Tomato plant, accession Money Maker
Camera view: tilt-top (135 deg); turntable rotation: 180 degrees
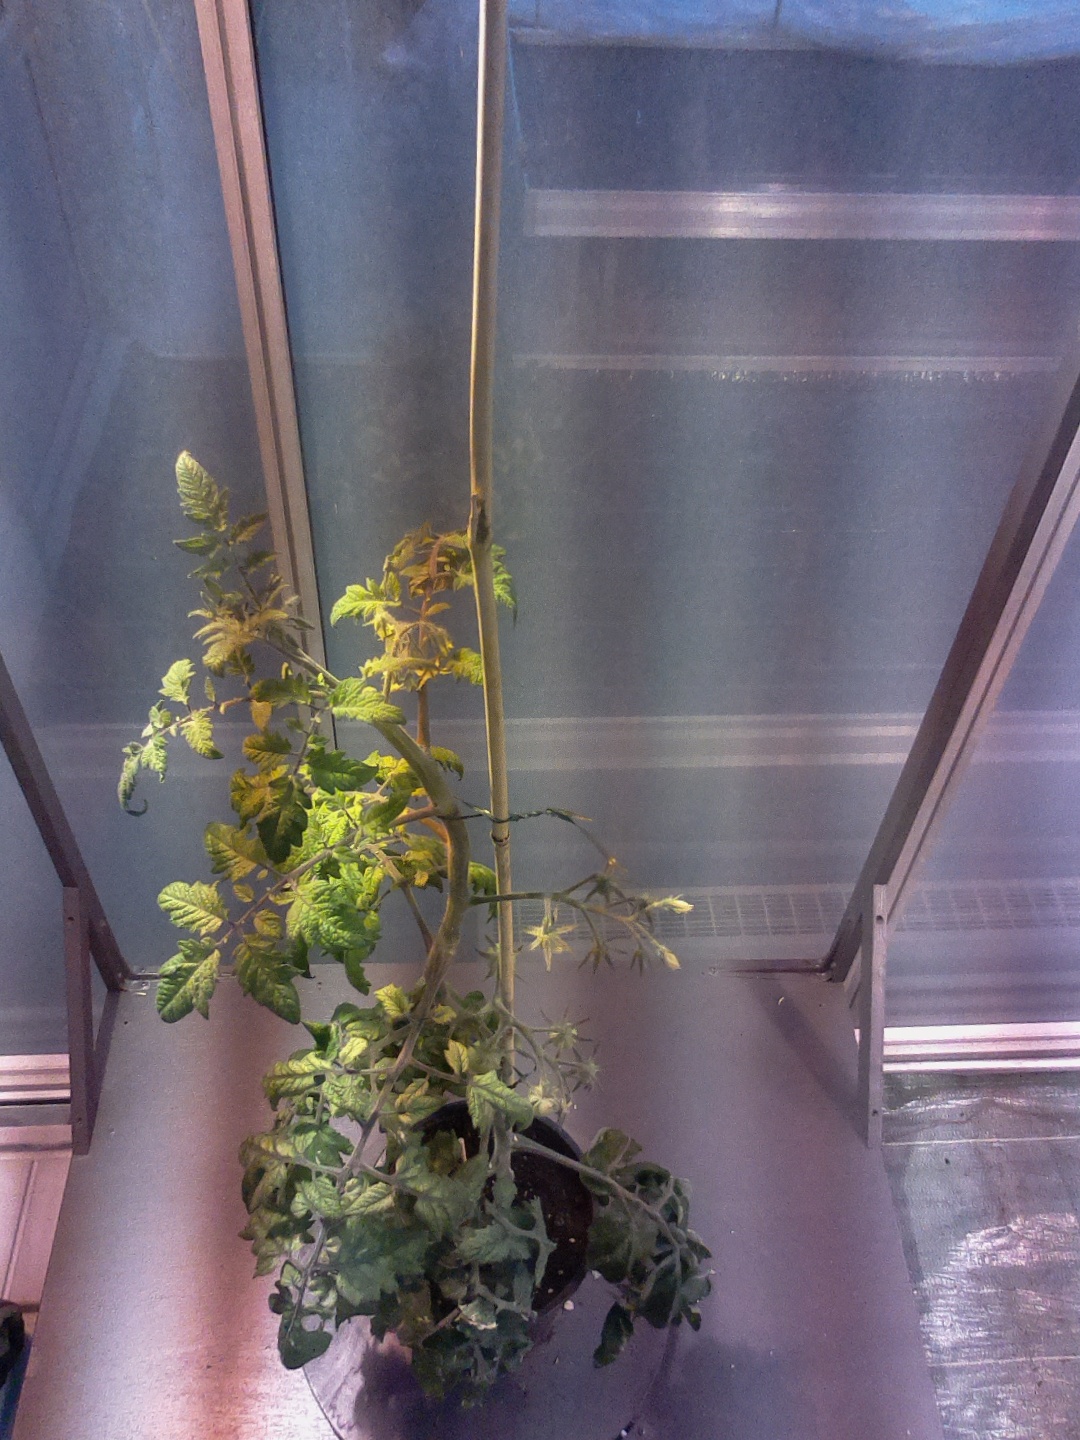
BBCH growth stage 72: 20%-30% of final fruit size